Brain (DC Comics)

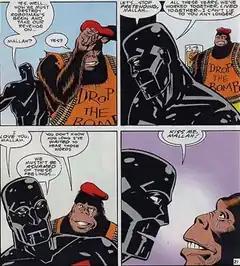
Art from "Doom Patrol" (vol. 2) #34, by Richard Case.

During Grant Morrison's "Doom Patrol" run, Mallah places the Brain in Robotman's body. The two confess their love for each other, but Robotman's body activates a defense mechanism and explodes.